Camma

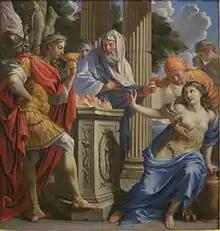
"The poisoning of Camma and Synorix in the temple of Diana" (Charles Poerson, 17th century).

Camma was a Galatian princess and priestess of Artemis whom Plutarch writes about in both "On the Bravery of Women" and the "Eroticus" or "Amatorius". As Plutarch is our only source on Camma, her historicity cannot be independently verified. In both works, Plutarch cites her as an exemplar of fidelity and courage in love.